Jacksonville Skyway

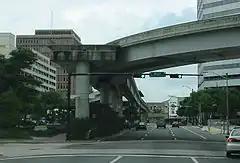
Skyway track curve between Central and James Weldon Johnson Park stations at Hogan Street

The Skyway runs on an elevated two-way monorail track. The system serves eight stations in Downtown Jacksonville: five in the Downtown Core and LaVilla areas, and three across the St. Johns River on the Southbank. There are two routes running south from Rosa Parks Transit Station and branching at Central station: one going west and terminating at LaVilla station, and the other going south over the river and terminating at Kings Avenue station on the Southbank.